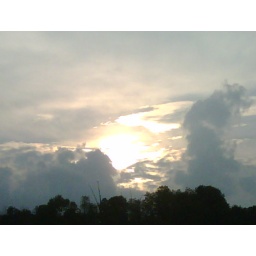
Sun in a cloud bed